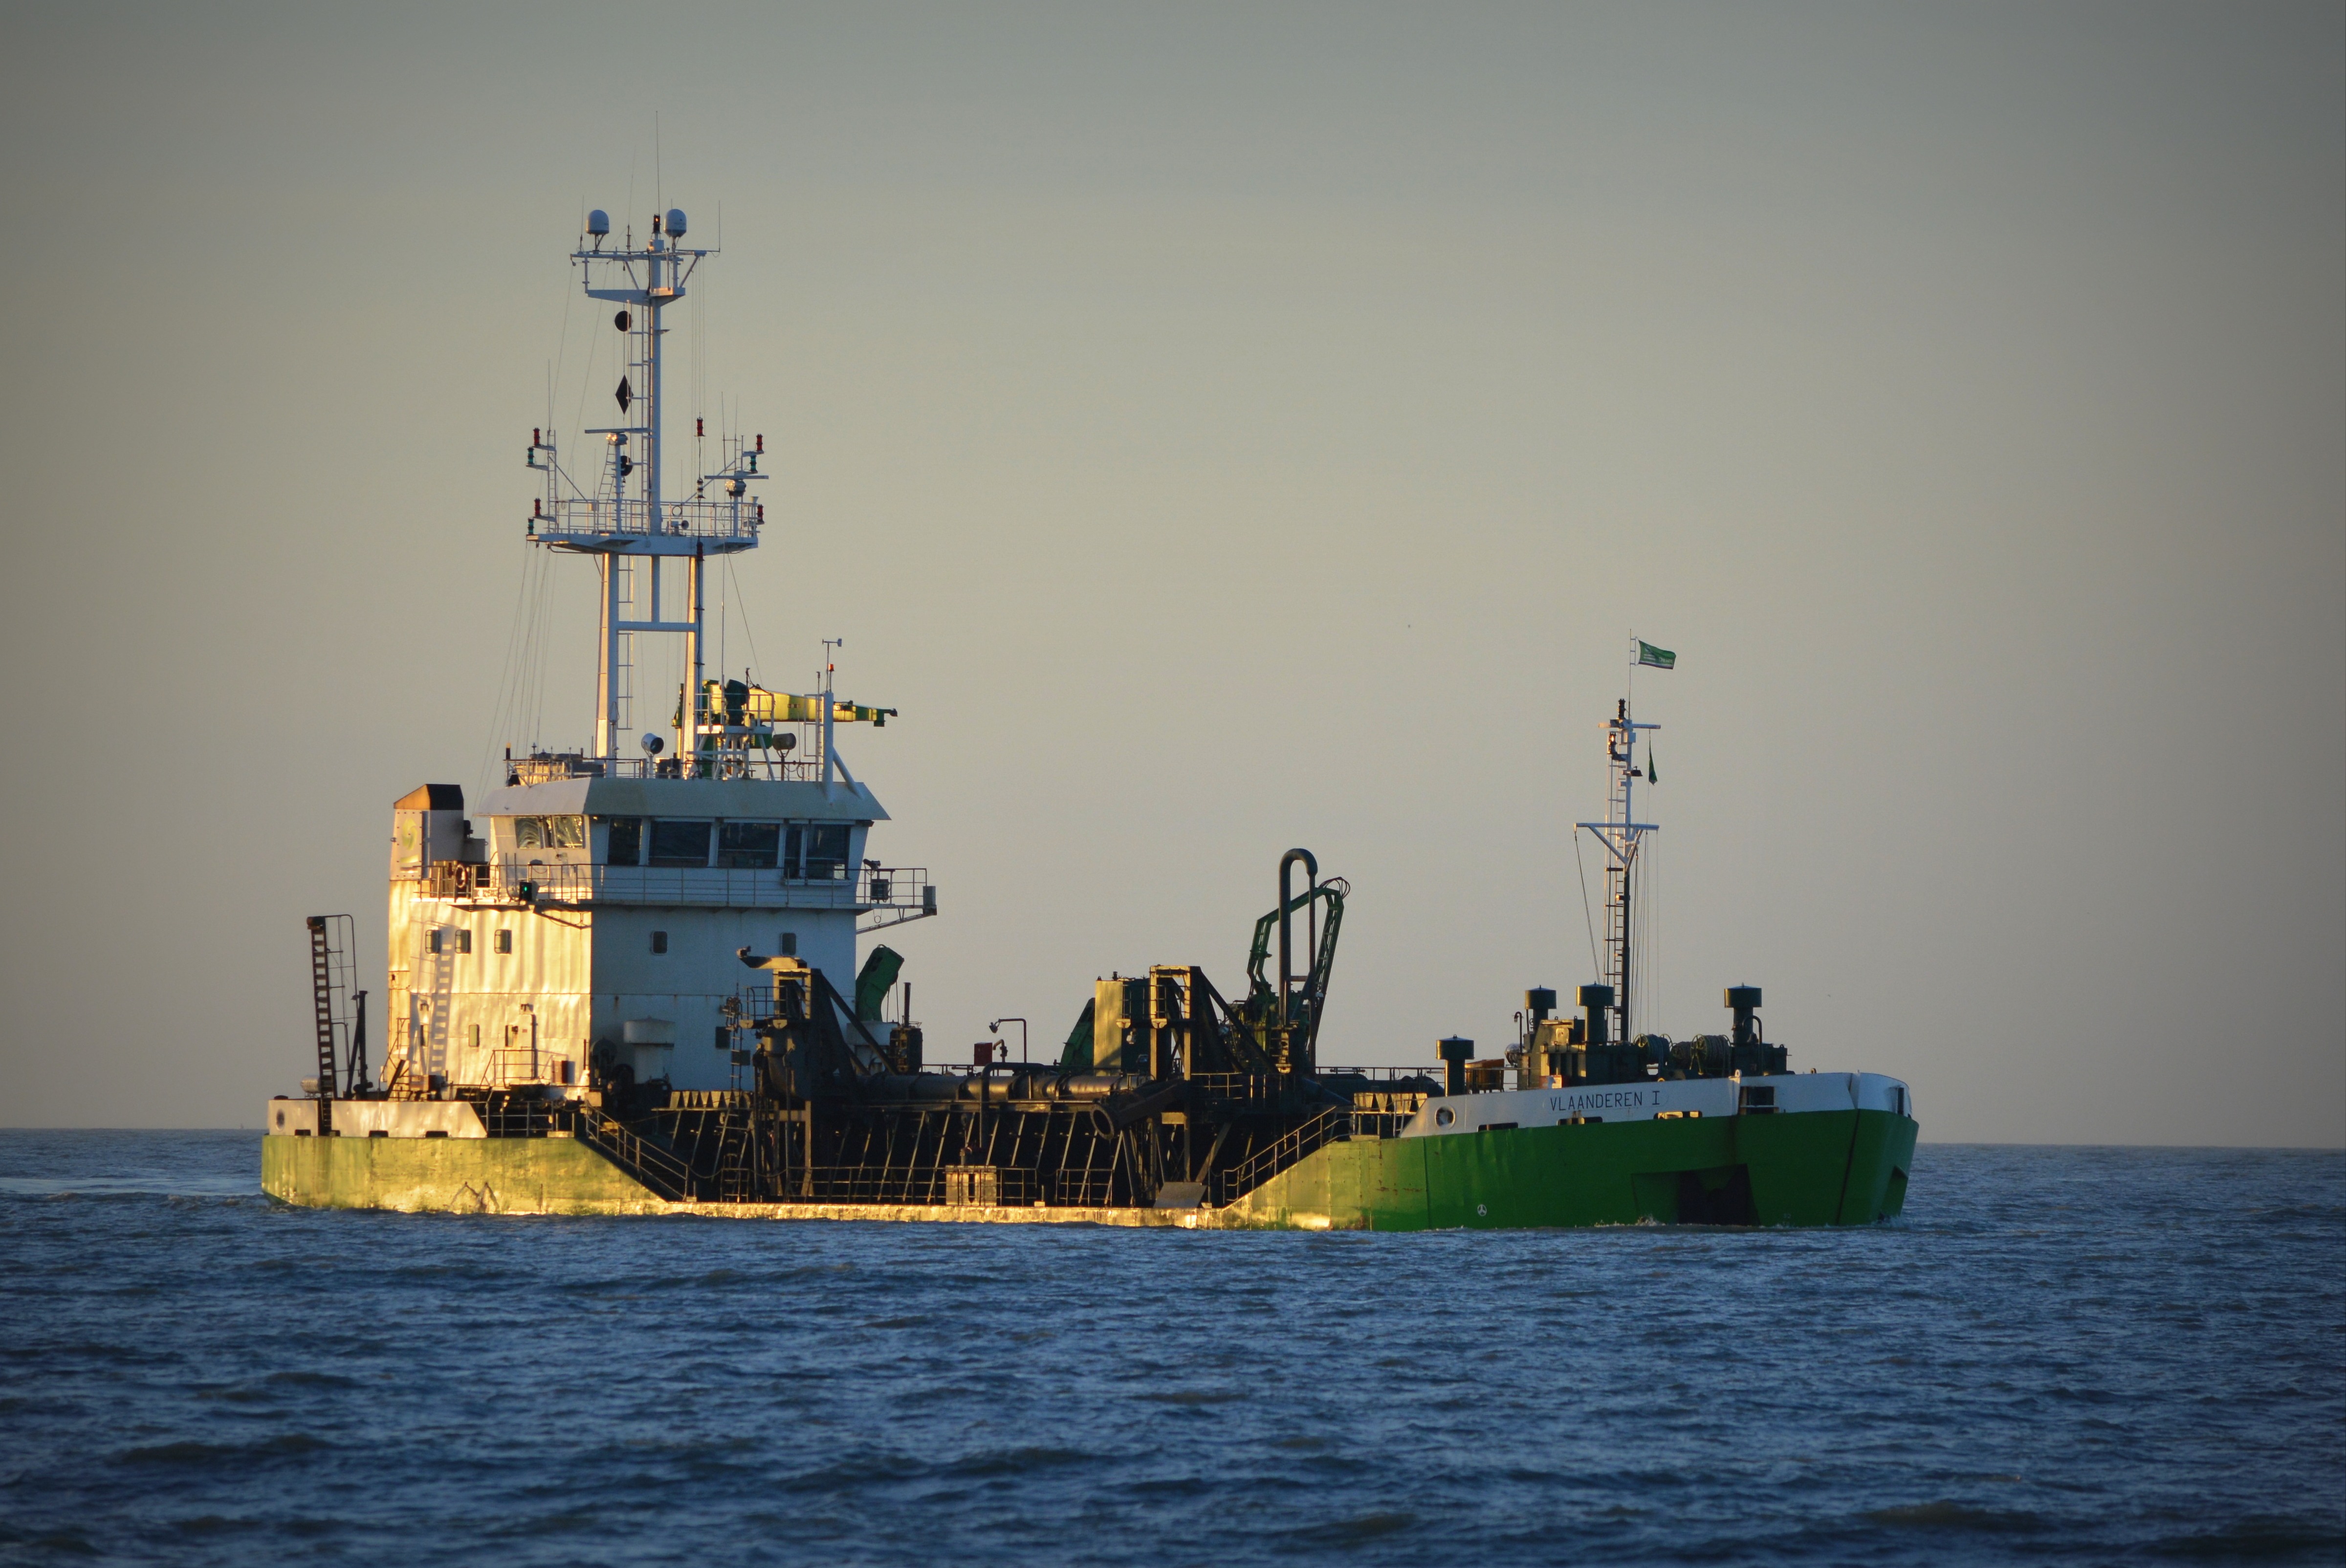
sea, ocean, boat, ship, transport, vehicle, arctic, boating, channel, tugboat, watercraft, container ship, freight transport, tank ship, bulk carrier, research vessel, floating production storage and offloading, offshore drilling, anchor handling tug supply vessel, platform supply vessel